U2 3D

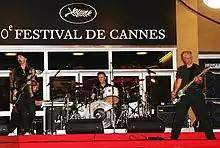
The Edge, Adam Clayton, and Larry Mullen Jr. performing outside a building on red carpet, with a sign in the background reading "Festival de Cannes".

U2 were committed to preserving the film's 3D format and decided to only release it in digital 3D. To help promote this film format, a preview of "U2 3D" was screened at the 2007 Cannes Film Festival on May 19. It was one of nine films to be screened out-of-competition at the 2007 festival, and was the first live-action 3D film ever screened at Cannes. Following a brief song performance by U2 at the festival, the film was screened at midnight inside the Palais des Festivals et des Congrès. At the time, the 3D post-production process was incomplete; therefore the preview was only 56 minutes long, featuring nine songs.